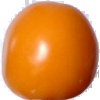
Label: yellow_tomato